Iwafune District, Niigata

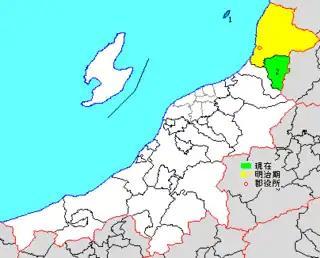
Map showing original extent of Iwafune District in Niigata Prefecture:* yellow - areas formerly within the district borders during the early Meiji period* green - current borders

As of July 1, 2019, the district has an estimated population of 5,644 with a density of 18.2 persons per km. The total area is 309.39 km.